Answer in natural language. Considering the relative positions, is Doorway (marked B) above or below Doorframe (marked A)? Choose between the following options: below or above
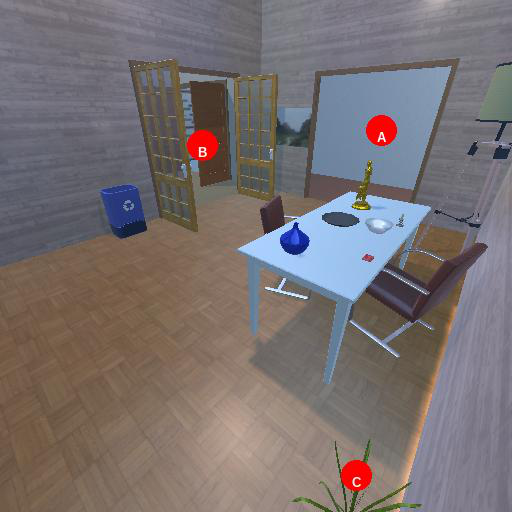
<answer>above</answer>